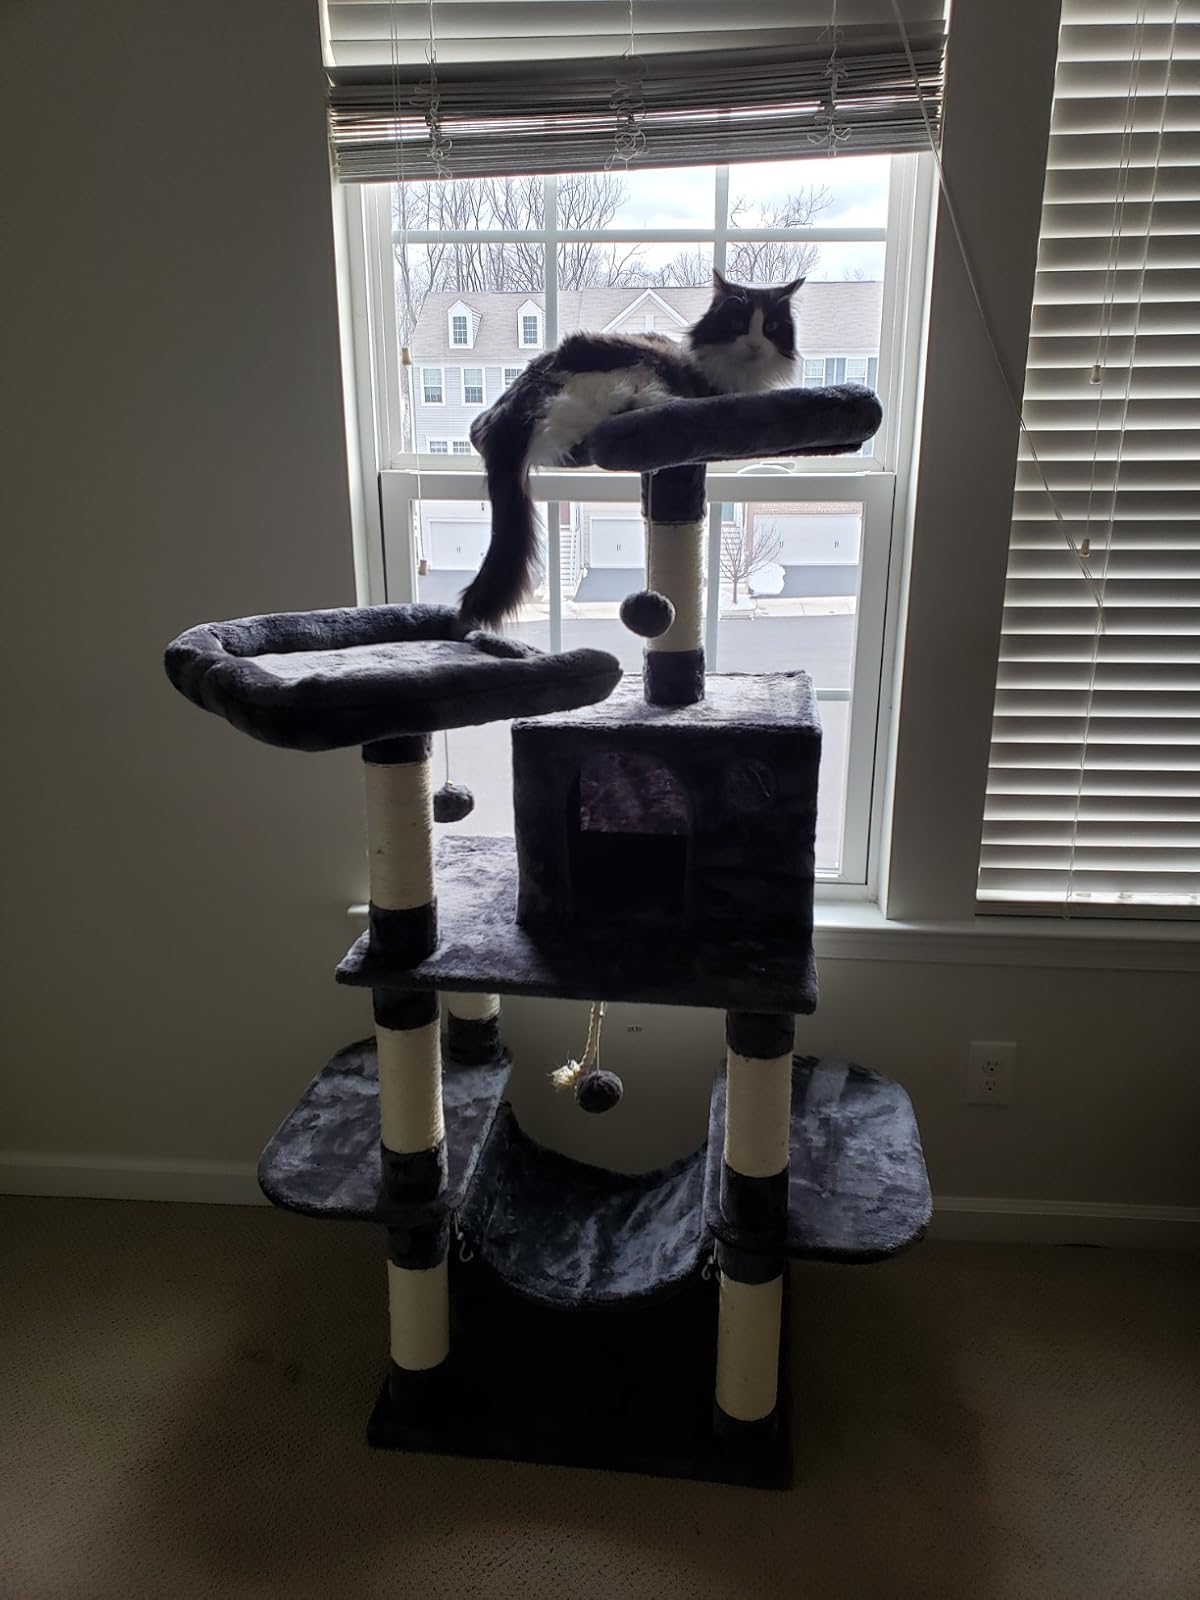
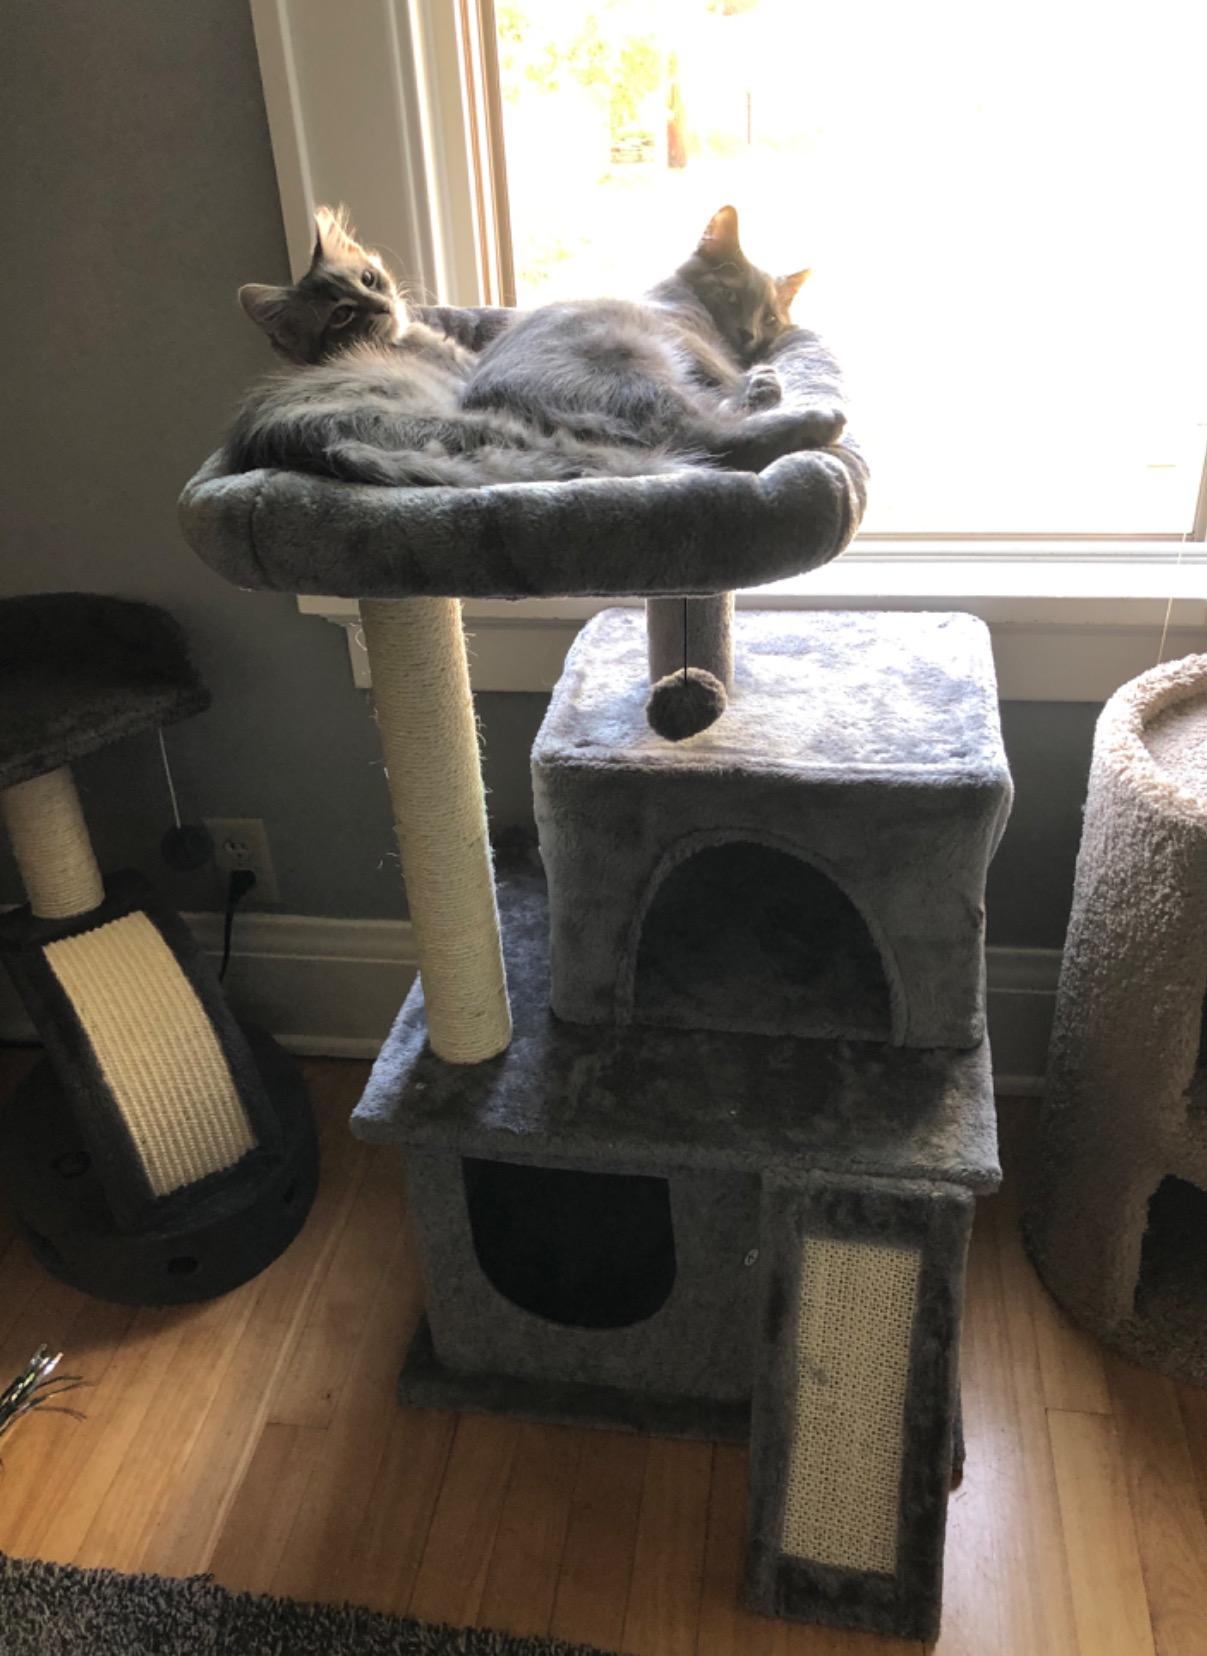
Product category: items_cat tree
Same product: no